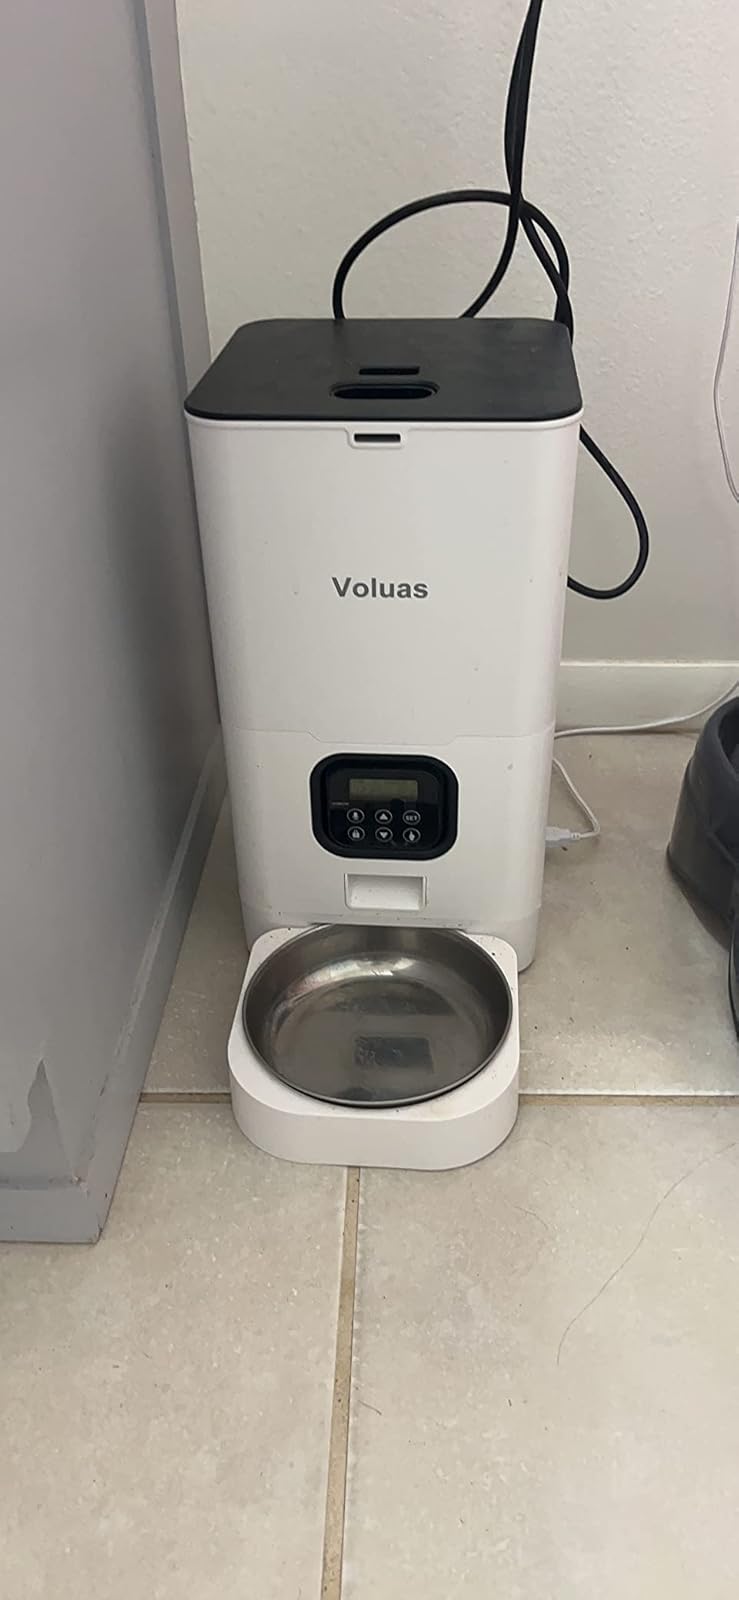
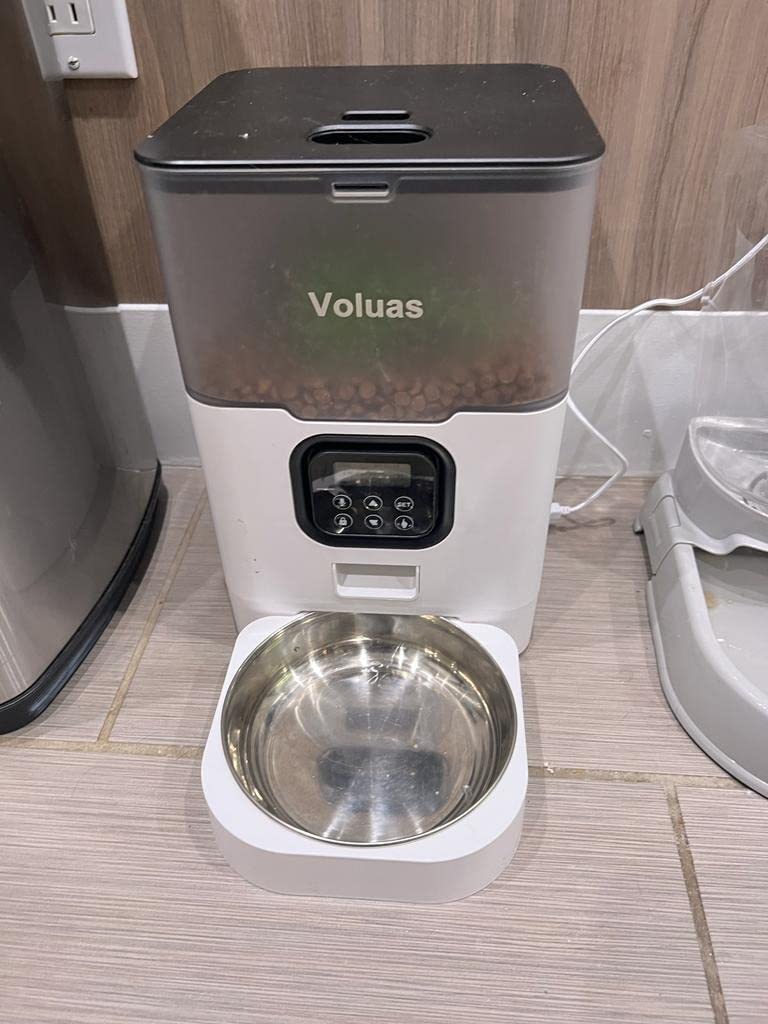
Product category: items_feeder
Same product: no